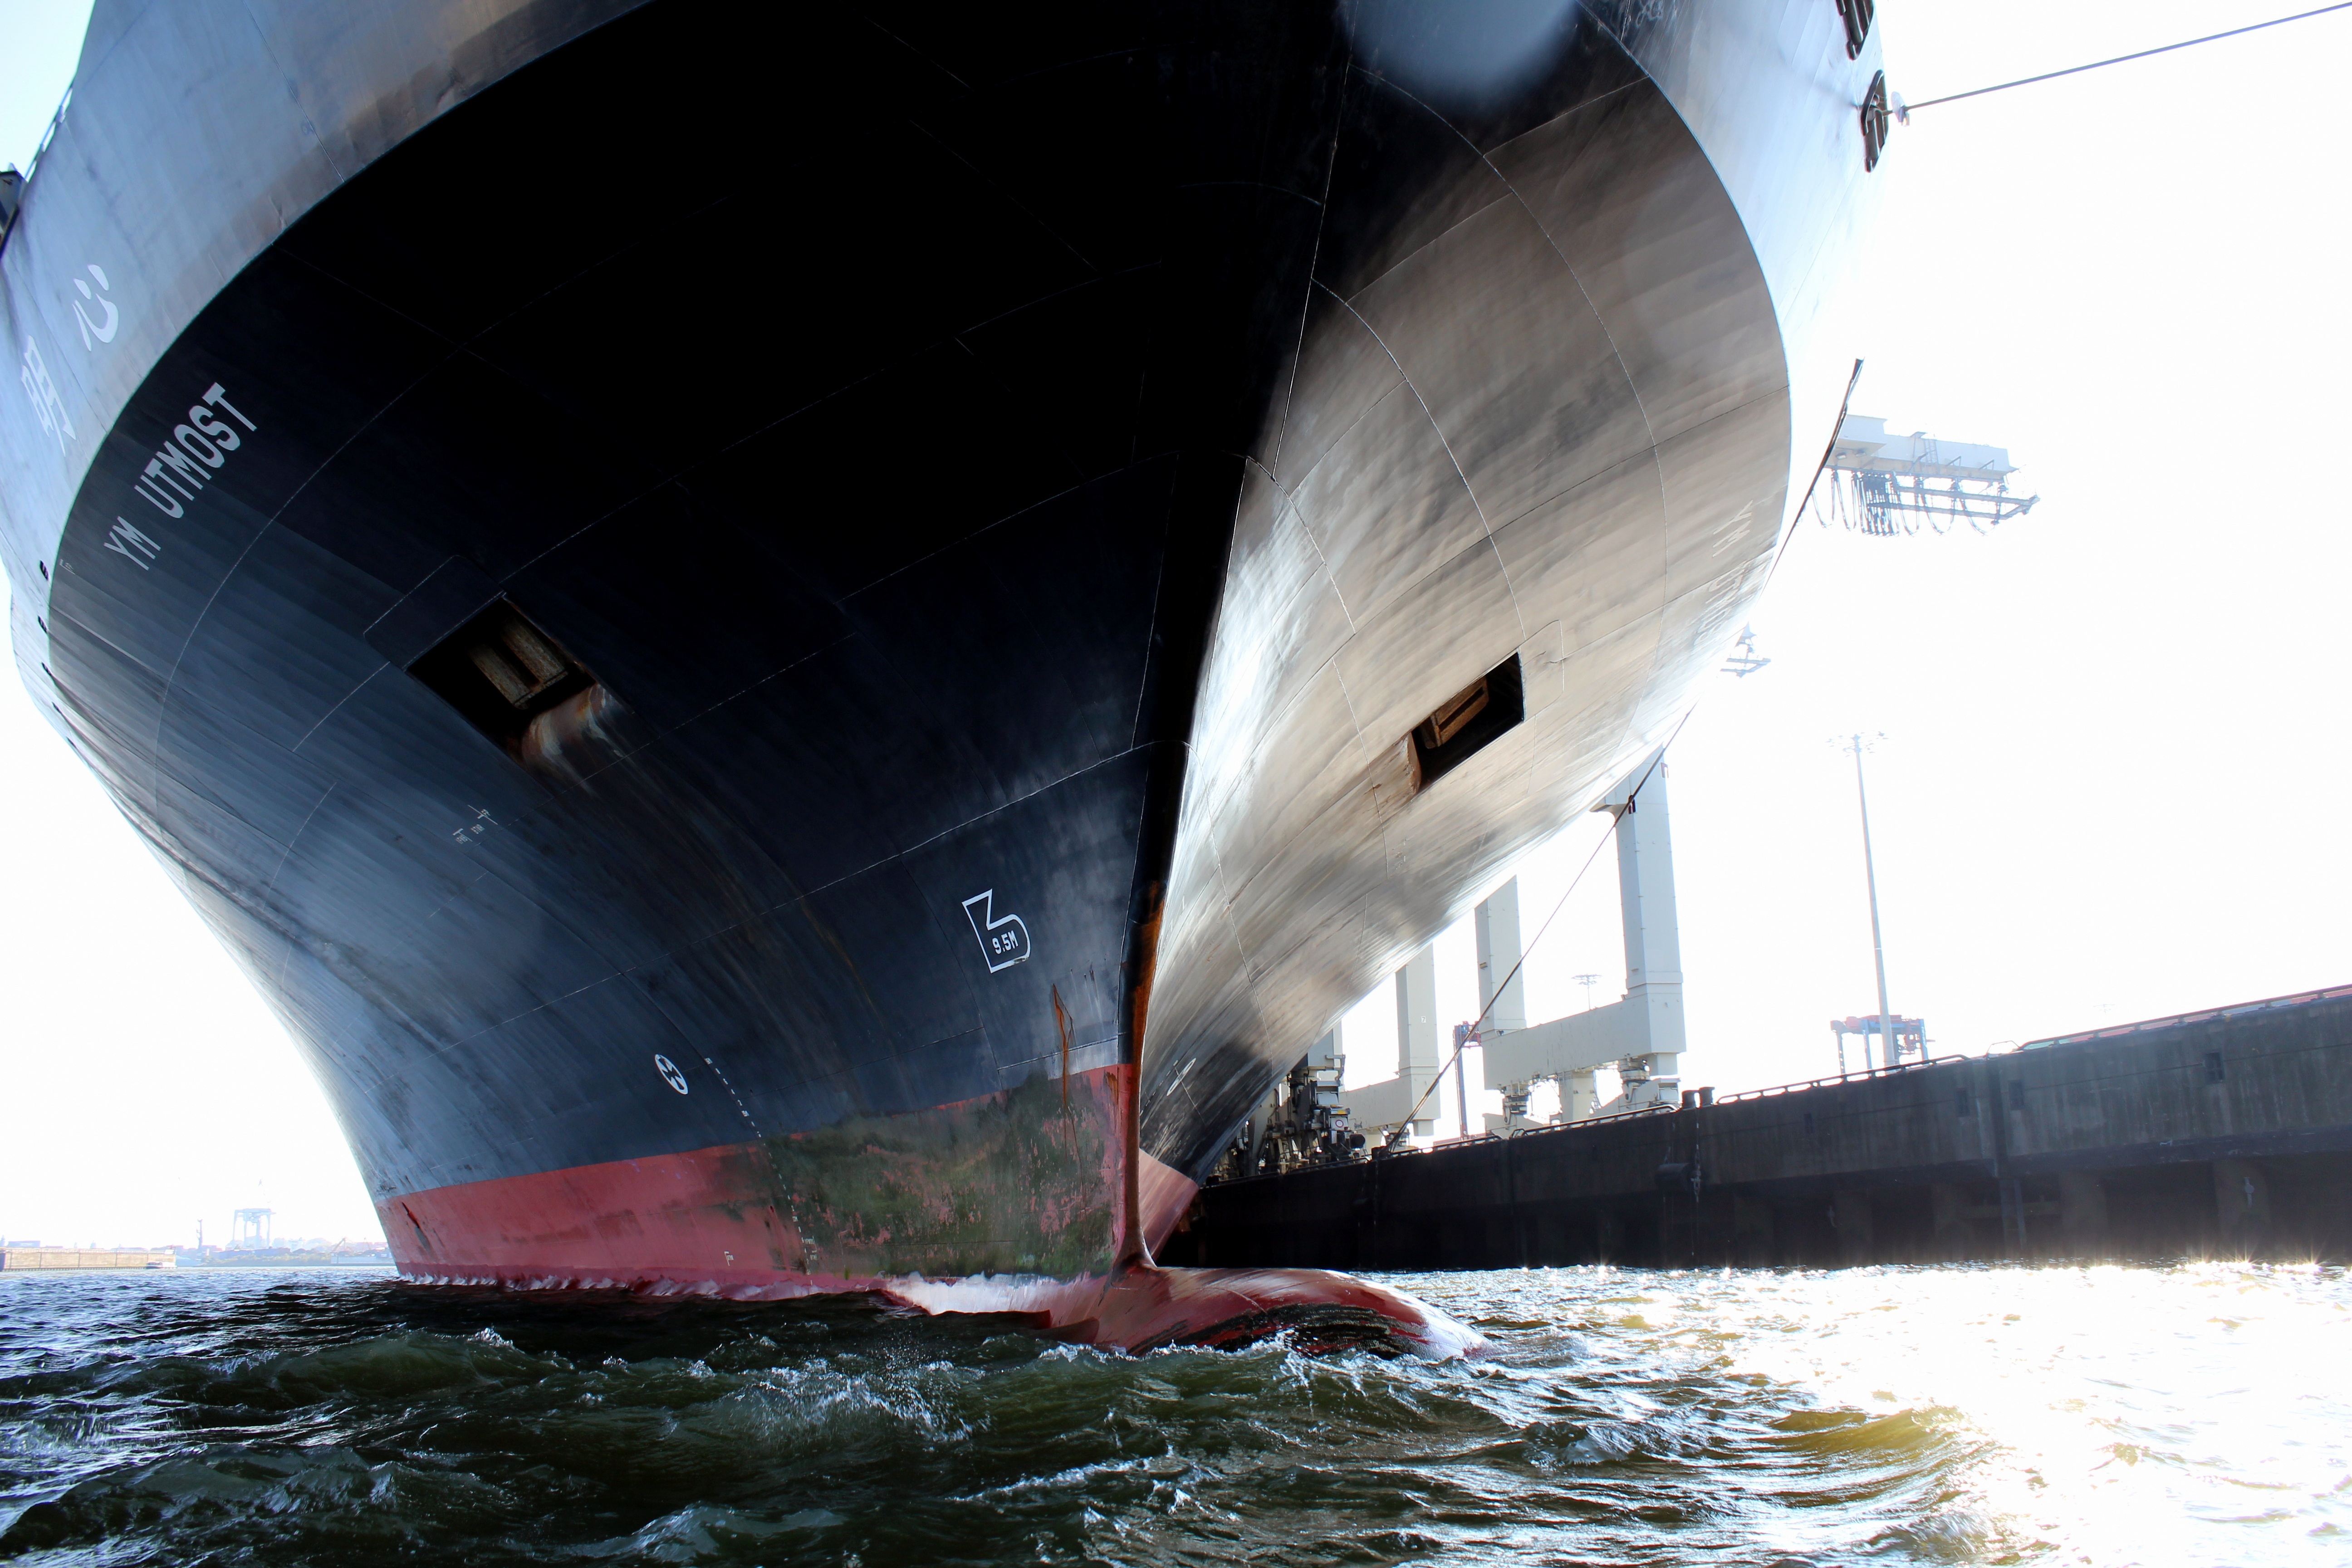
water, boat, river, ship, vehicle, aviation, port, container, sail, freighter, shipping, watercraft, elbe, hamburg, container ship, frachtschiff, landungsbr cken, atmosphere of earth